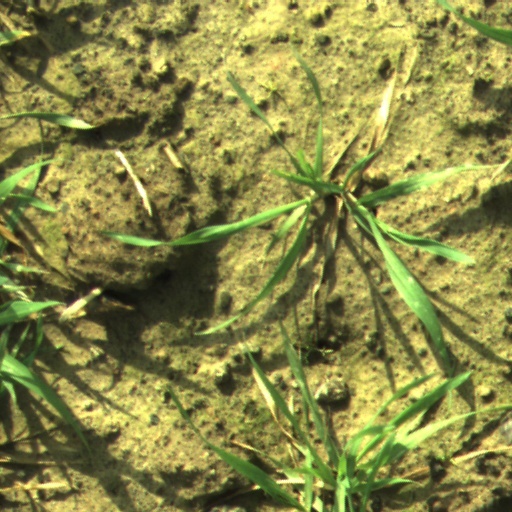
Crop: wheat